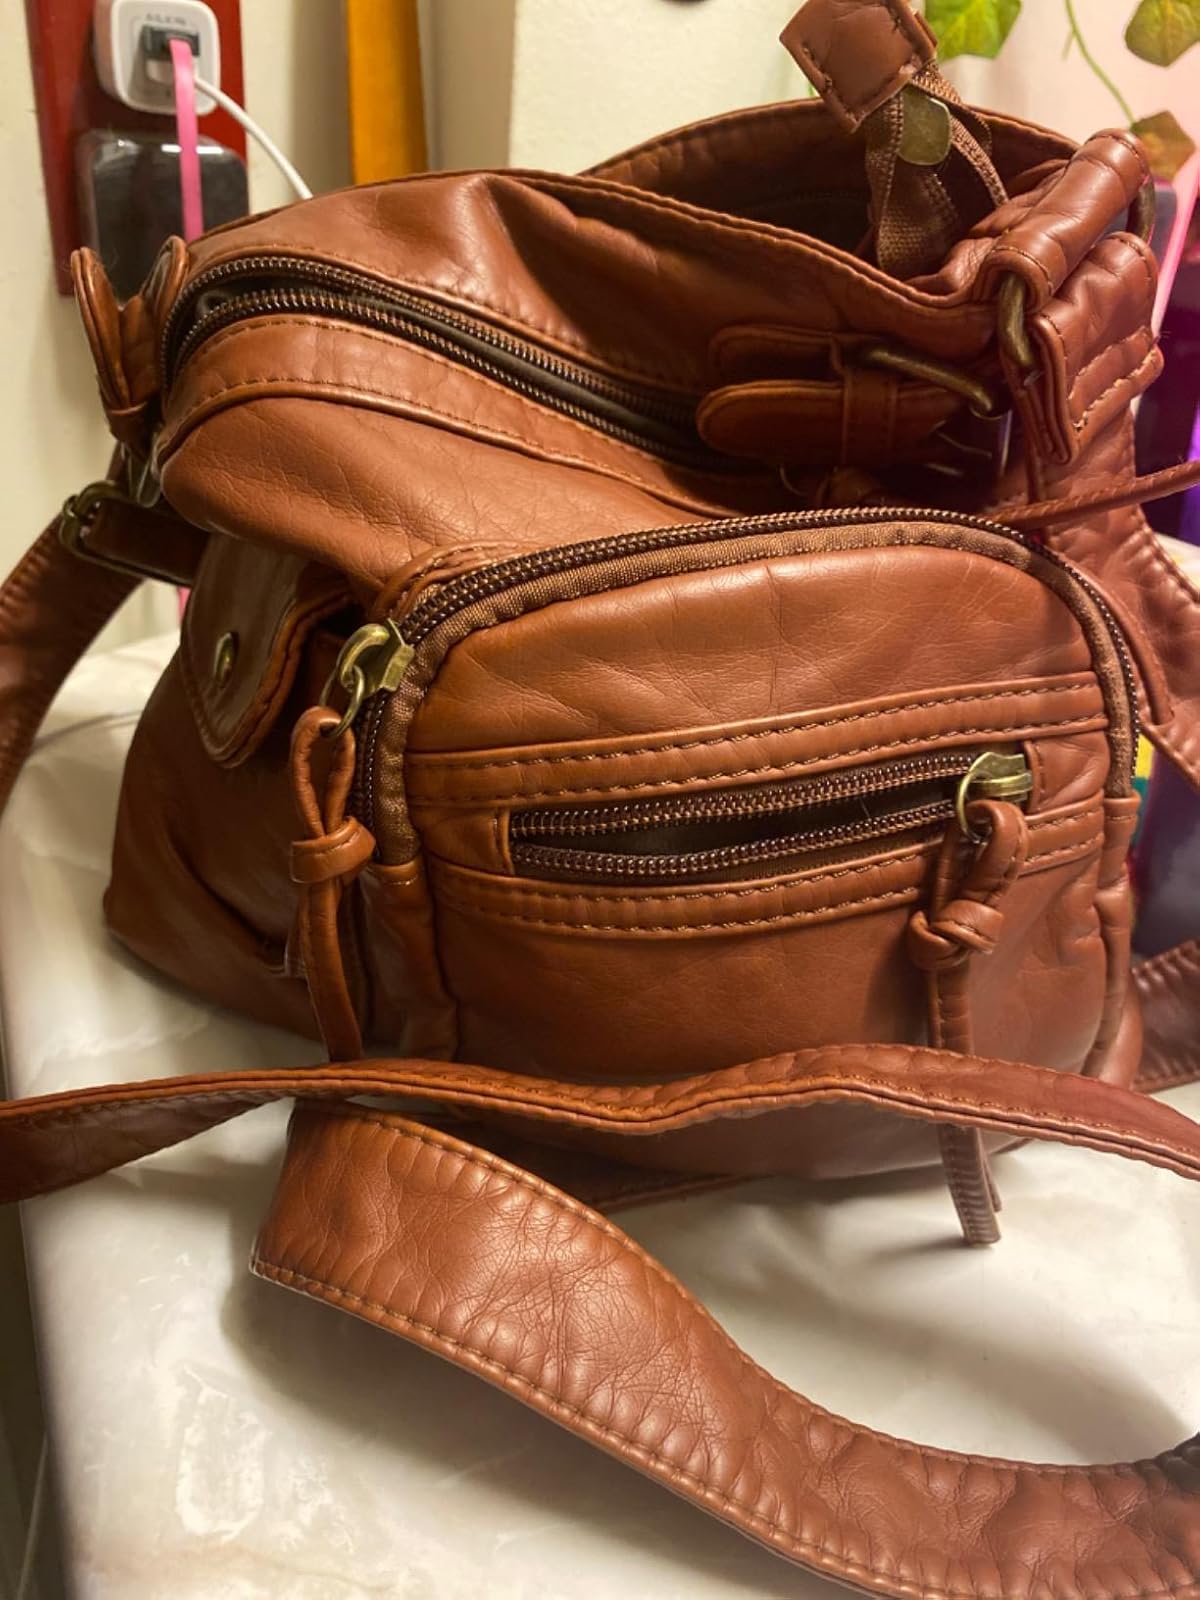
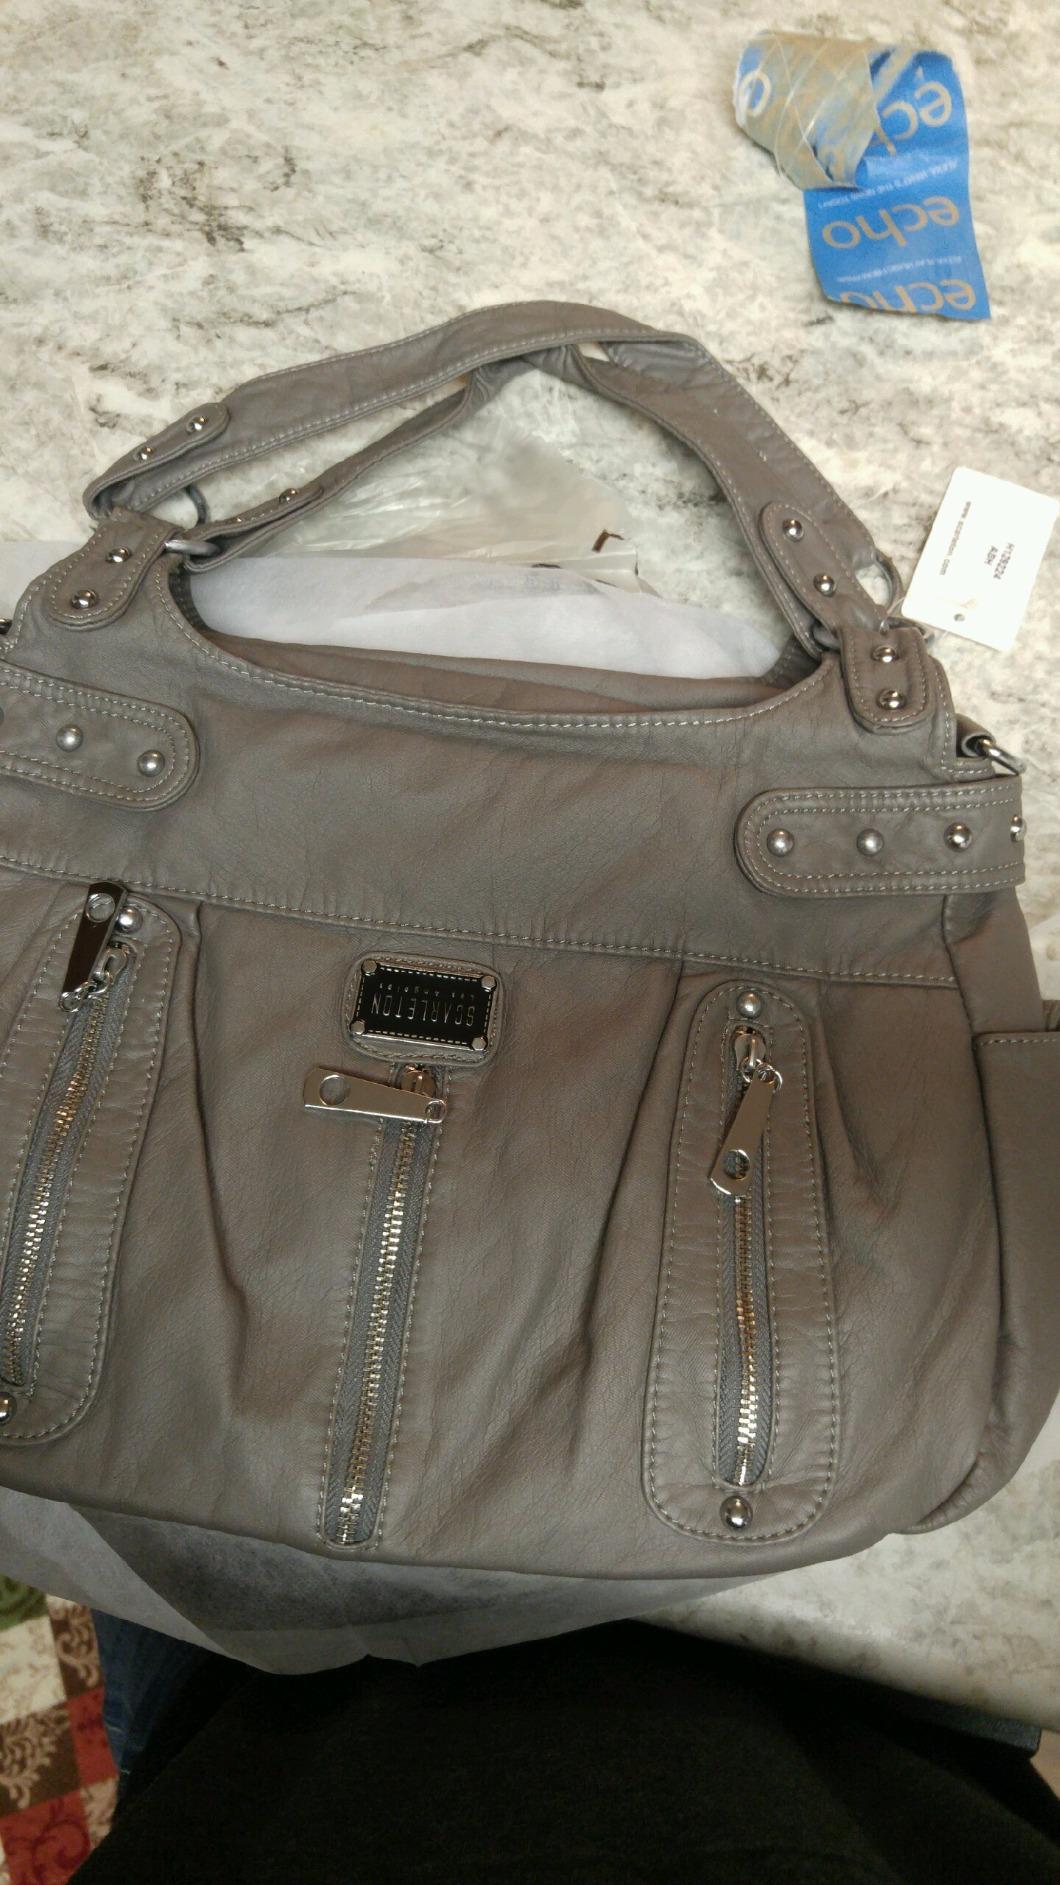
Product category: accessories_handbag
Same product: no